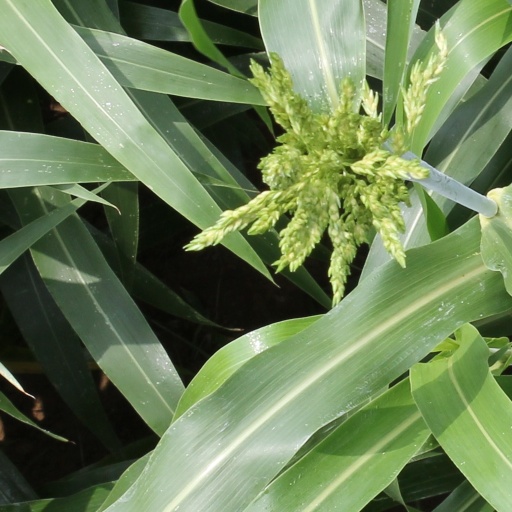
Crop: sorghum